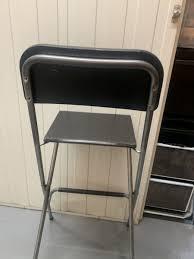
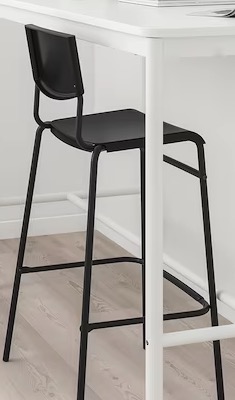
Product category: stool
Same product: no